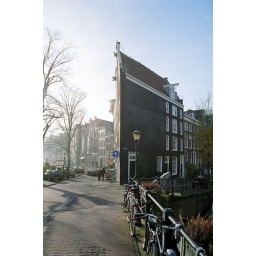
Across the street from the most humbling moment in our lives, Anne Frank house tour.